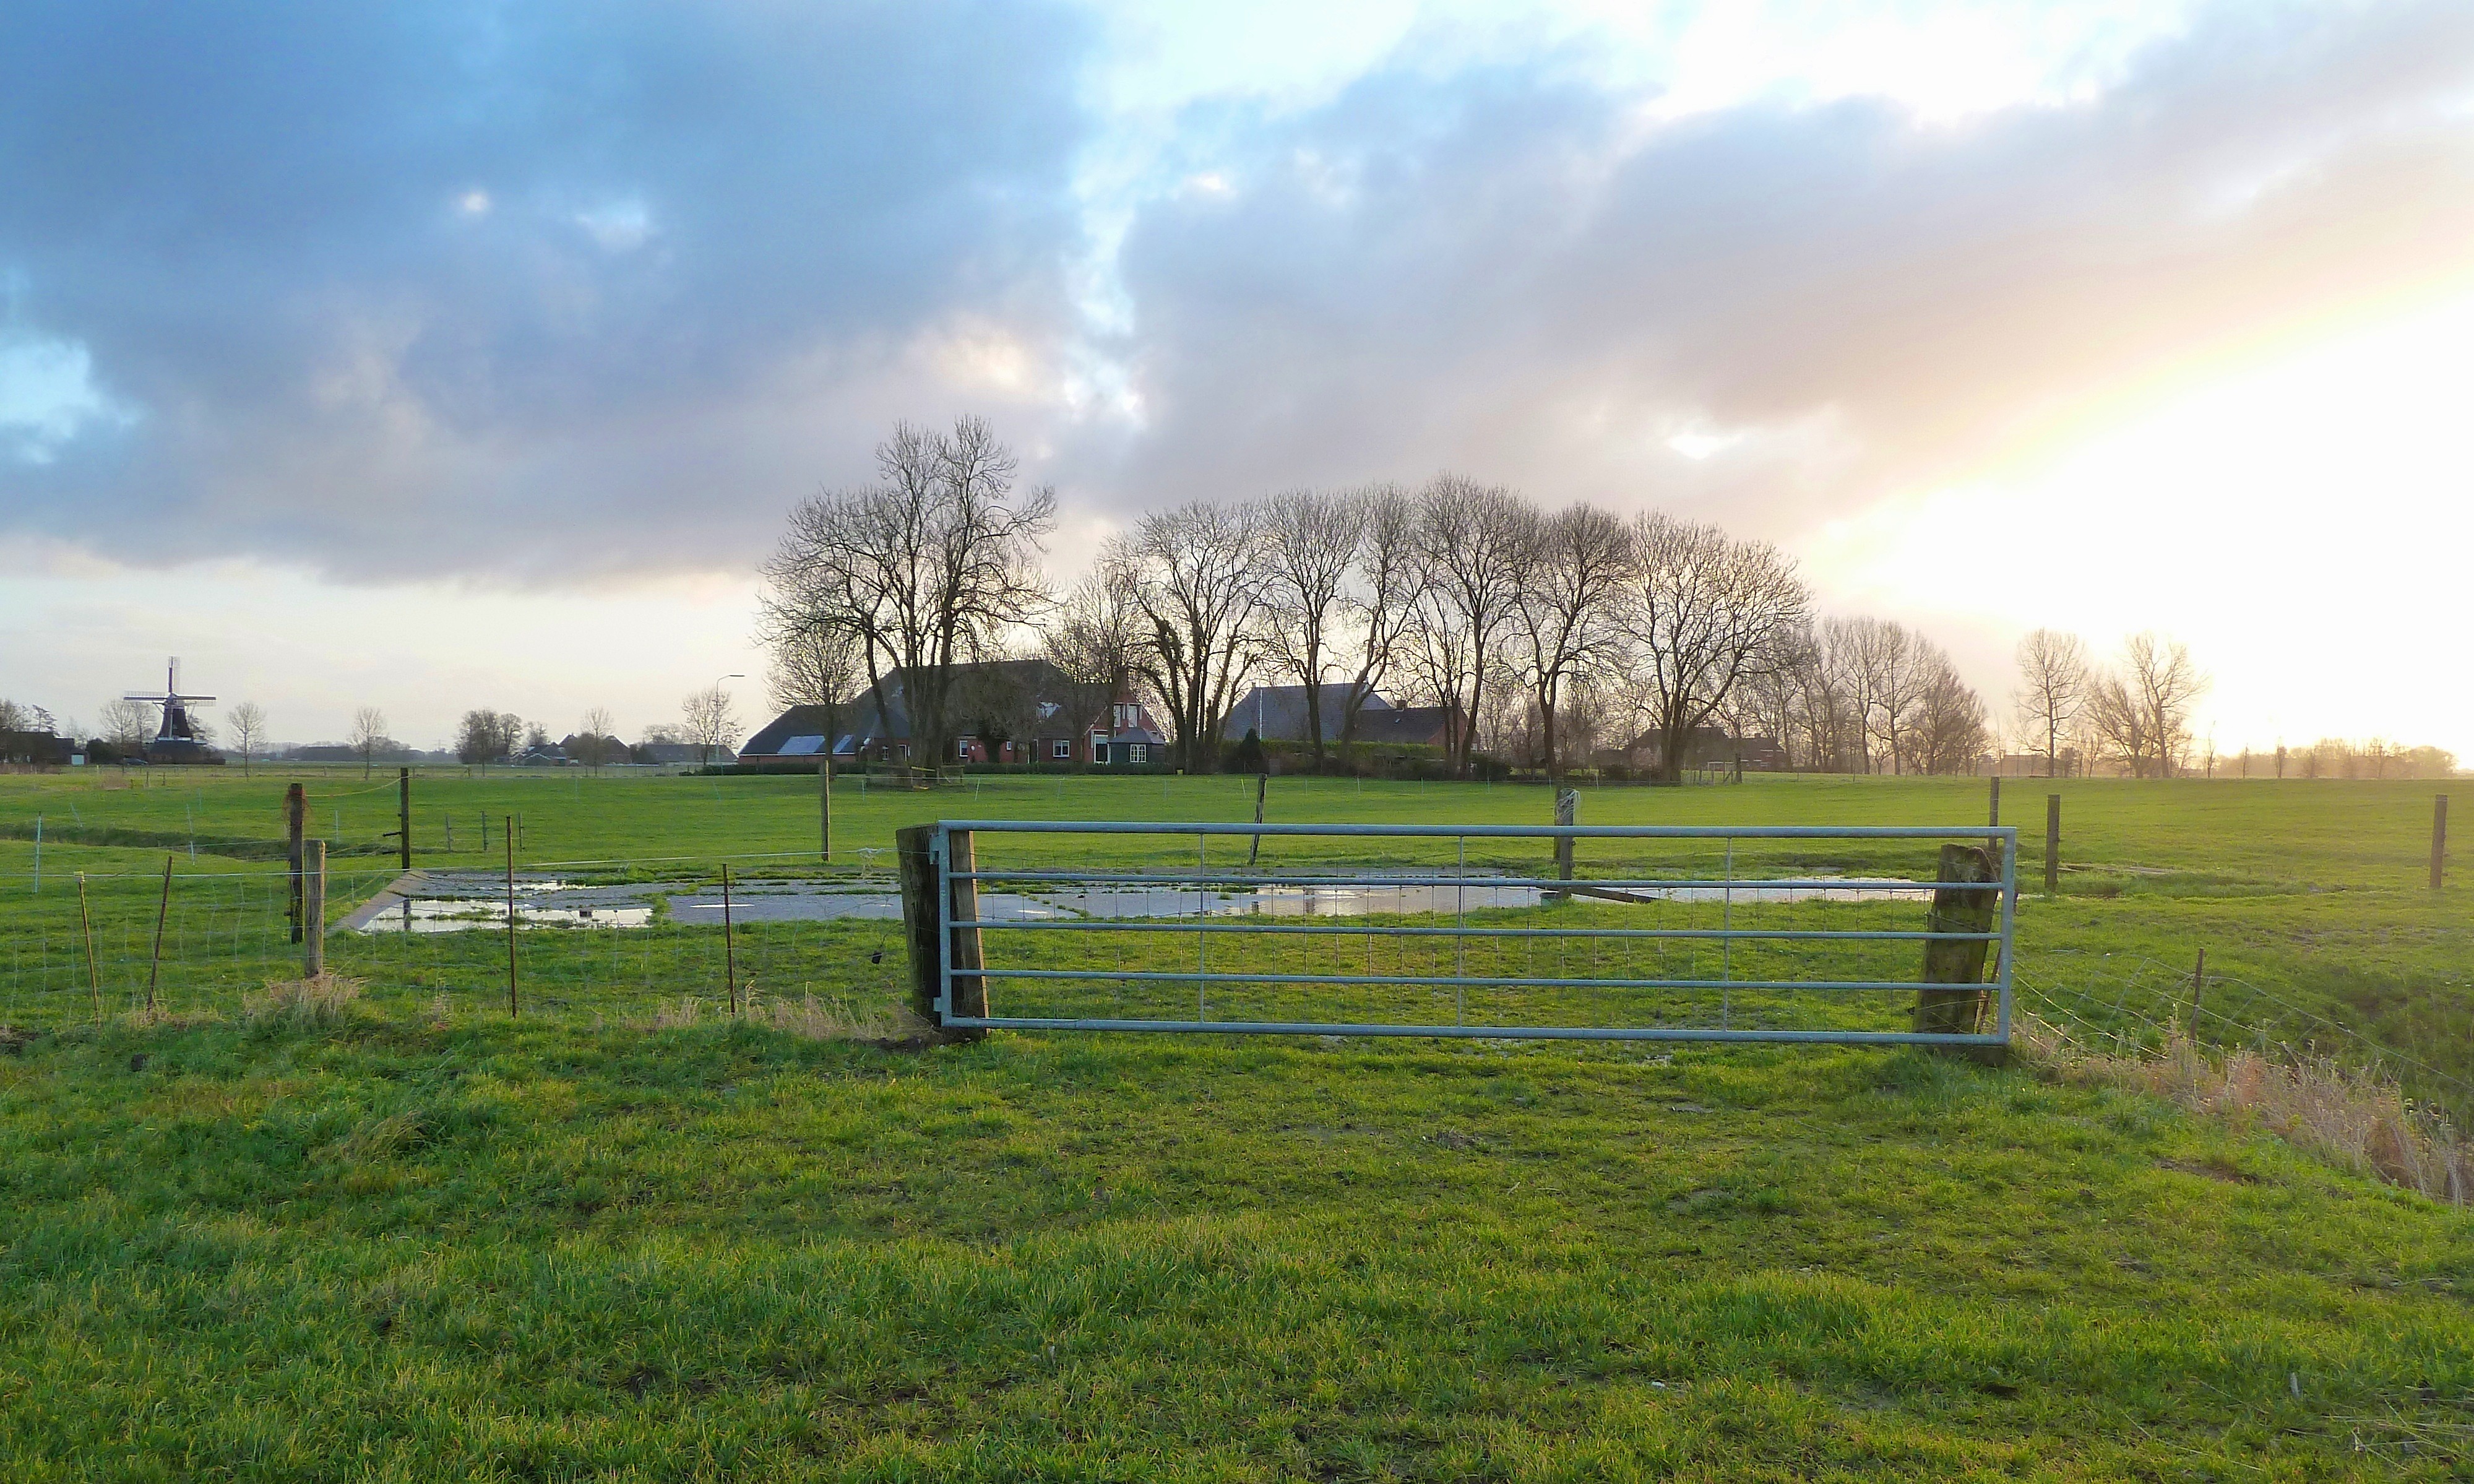
landscape, tree, nature, grass, silhouette, fence, sky, field, farm, lawn, meadow, prairie, countryside, sunlight, hill, windmill, wind, country, rustic, rural, scenic, pasture, ranch, agriculture, plain, plants, outside, netherlands, clouds, fields, buildings, grassland, silhouettes, habitat, rural area, natural environment, land lot